High-speed rail in Canada

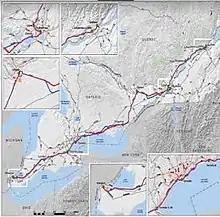
2011 Windsor–Quebec City High-Speed Rail Map EcoTrans

The Quebec City–Windsor corridor is the most densely populated and heavily industrialized region of Canada. With over 18 million people, it contains approximately half of Canada's population, the national capital, and three of the four largest metropolitan areas in Canada (Toronto, Montreal and Ottawa). It is already the focus of most Via Rail service. , 28 studies have been completed on the idea of high-speed rail in the Ontario-Quebec Corridor. In early 2025, a private consortium was awarded a contract to co-design the Alto high-speed rail line between Toronto and Quebec, with funding to build the line to be committed at a later date.